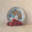
Label: plate